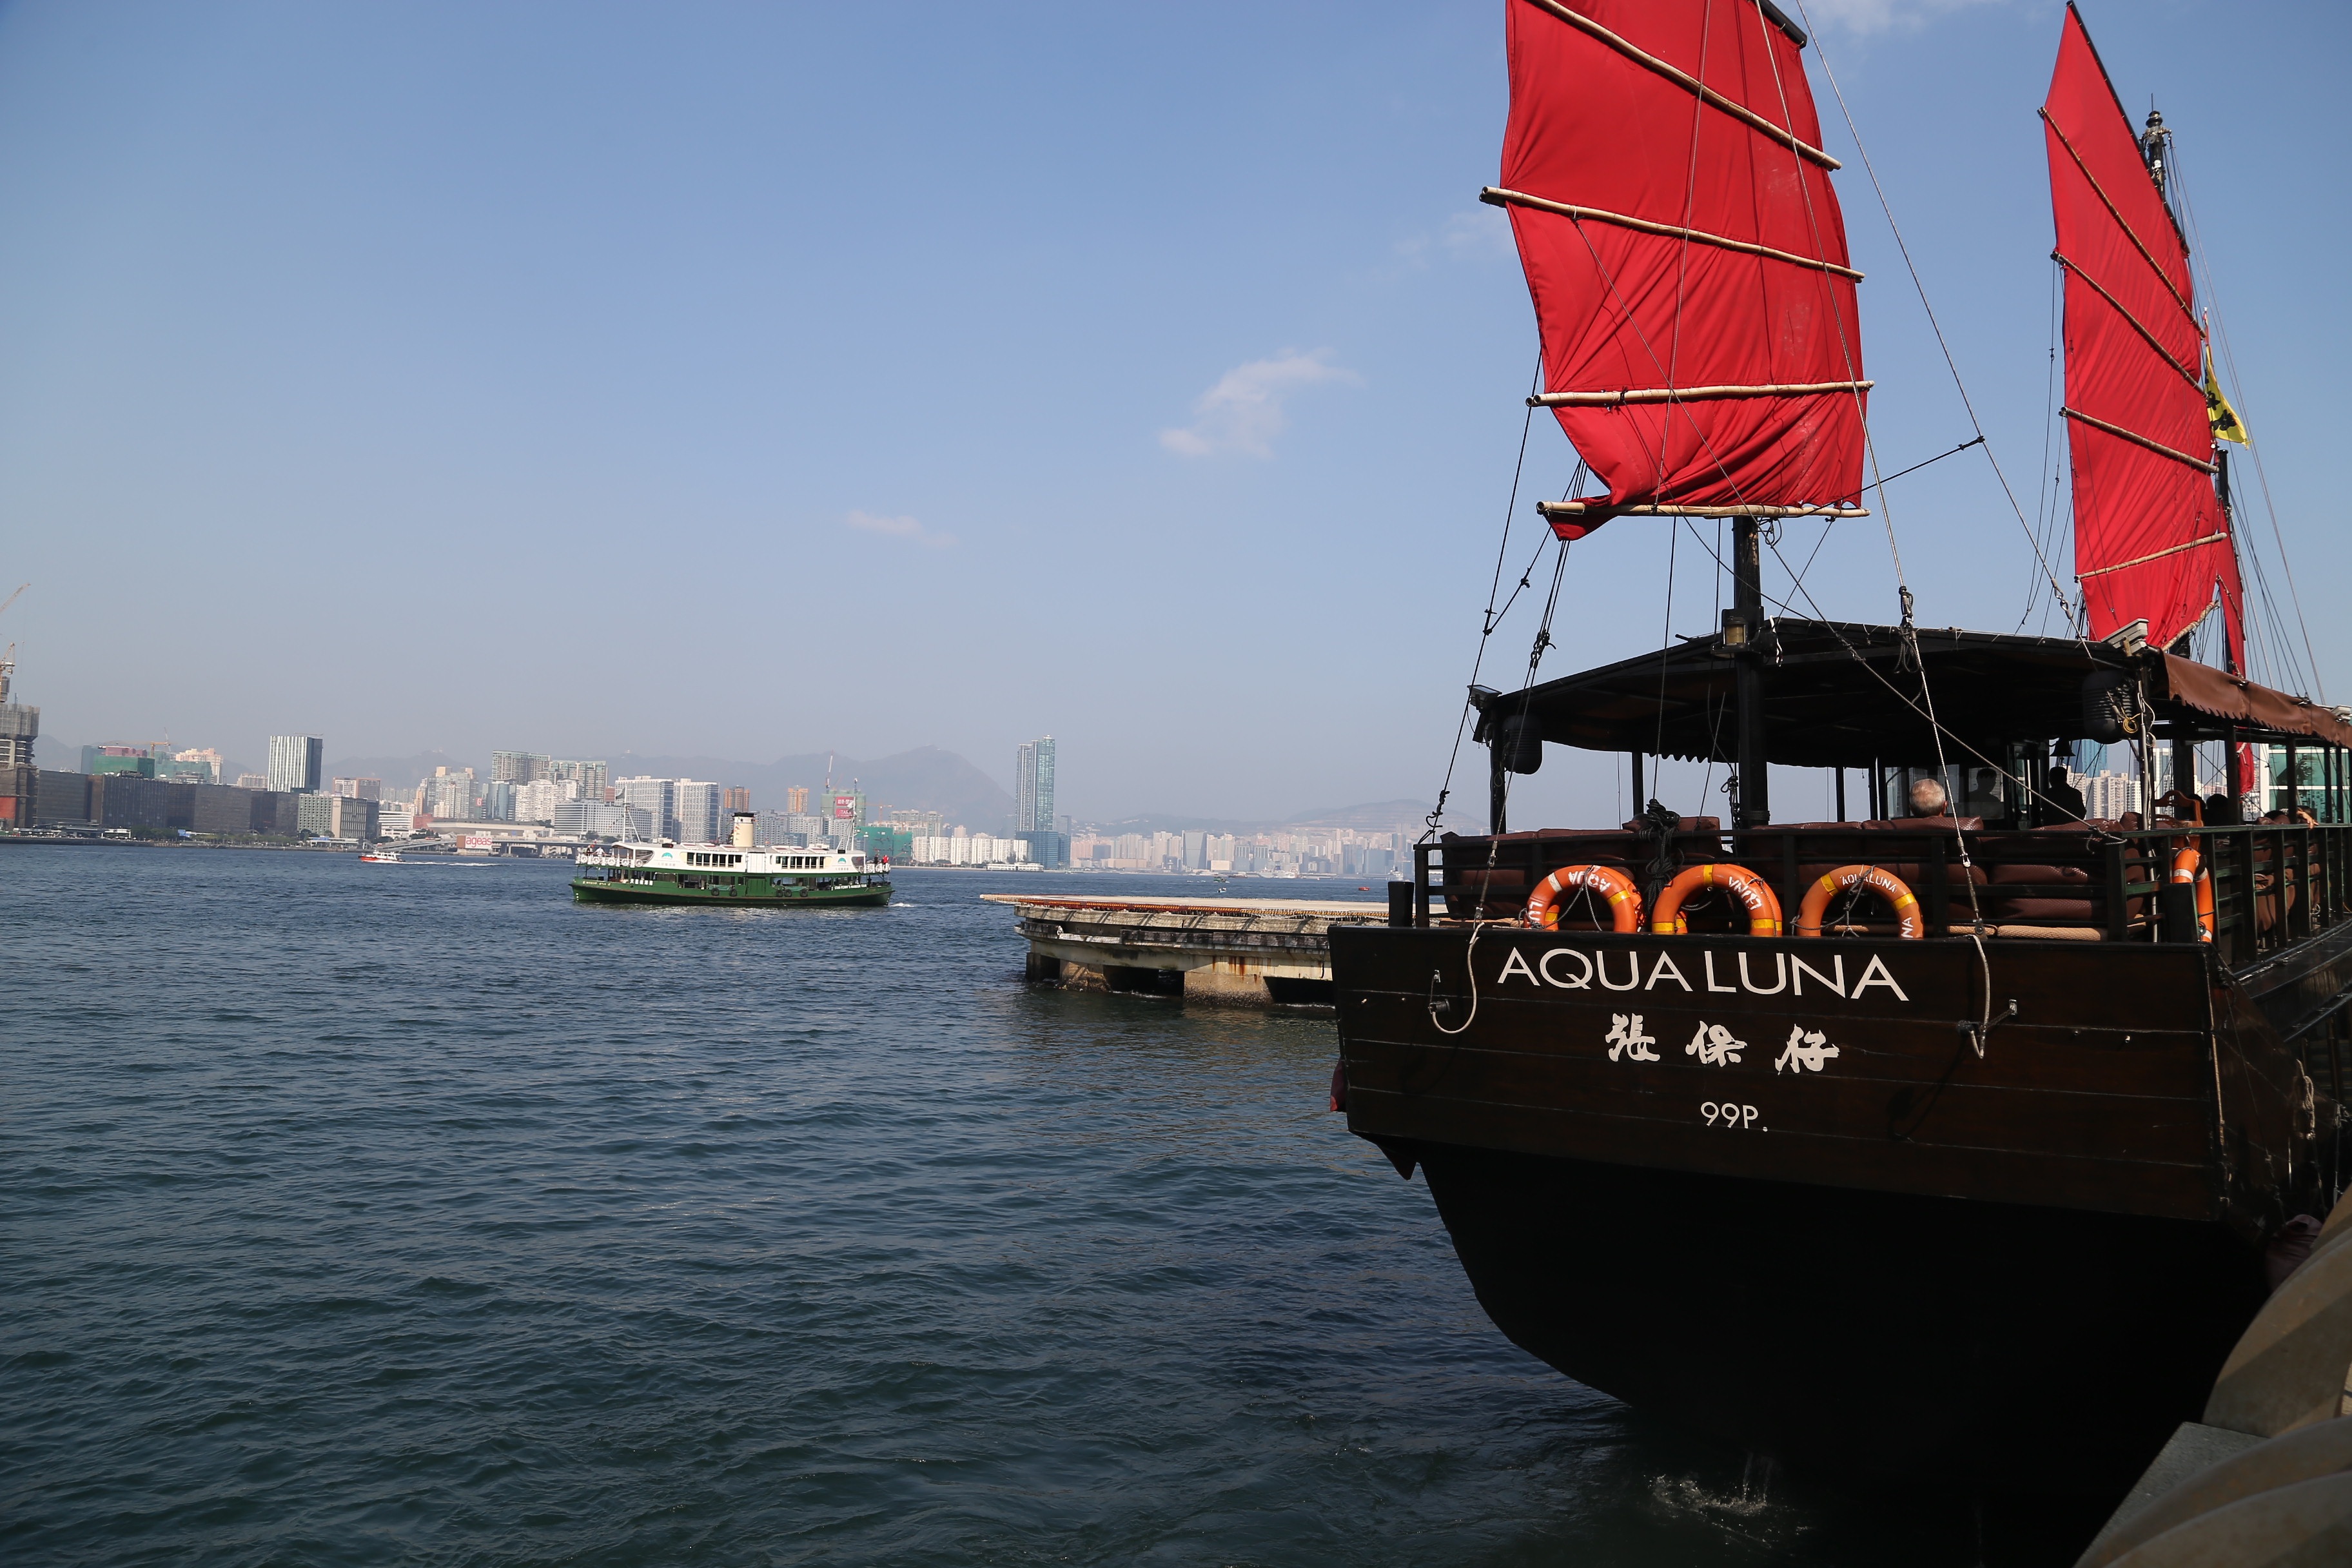
sea, boat, ship, vehicle, mast, sailing, yacht, bay, harbor, sailboat, blue sky, sail, watercraft, sailing ship, the sea, tall ship